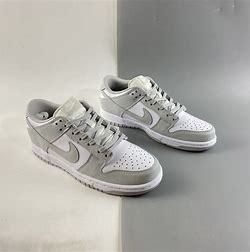
Brand: Nike
Model: Dunk